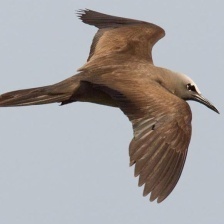
Species: BROWN NOODY
Scientific name: ANOUS STOLIDUS